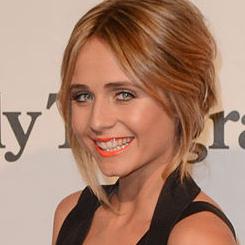
Age: 20